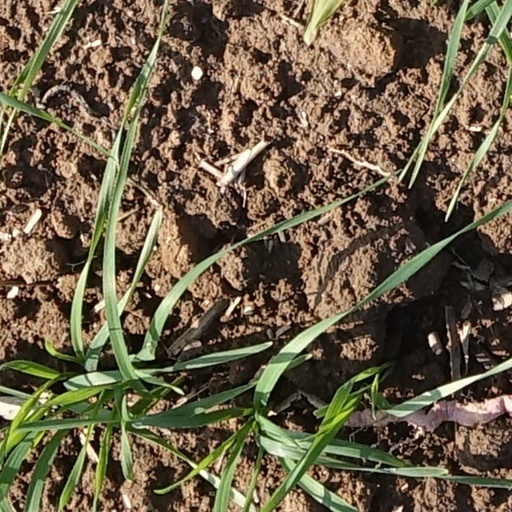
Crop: wheat